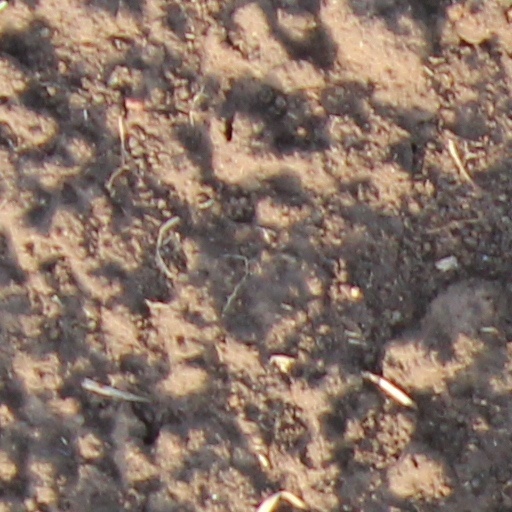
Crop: wheat